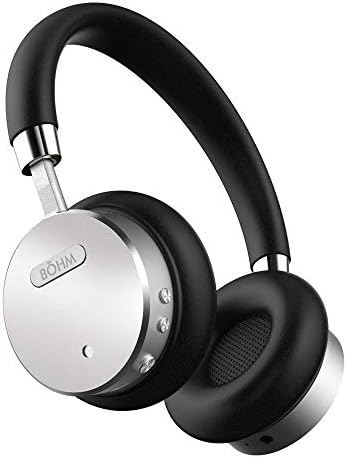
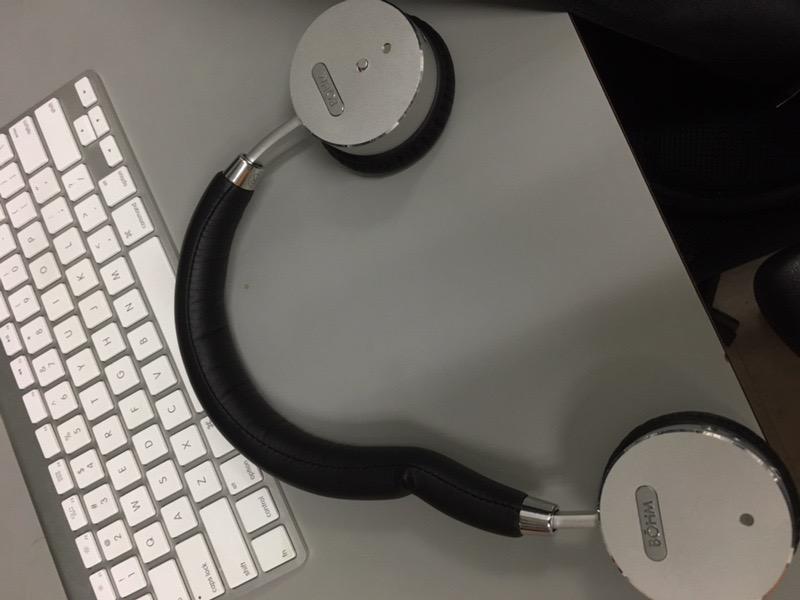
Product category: headphones
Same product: yes